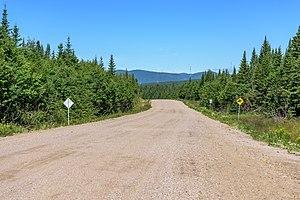
Les routes forestières du Québec regroupent les chemins situés en milieu forestier, en grande majorité sur les terres du domaine de l'État.